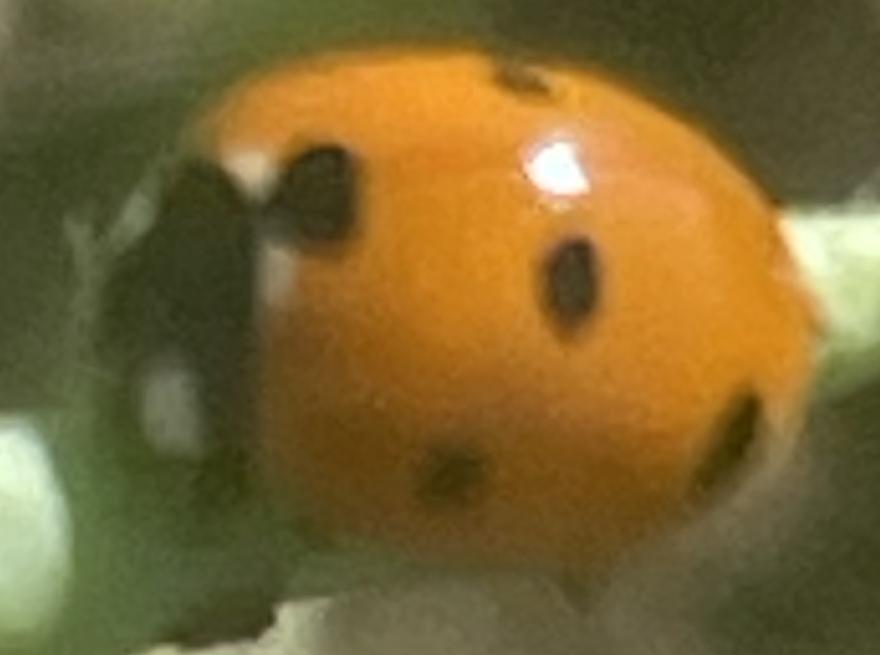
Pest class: predators